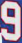
Number: 9